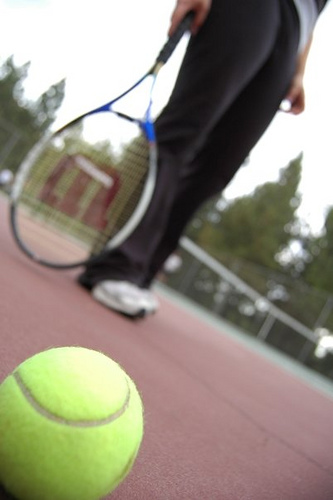
một vận động viên tennis đang cầm vợt và đứng sau quả bóng tennis